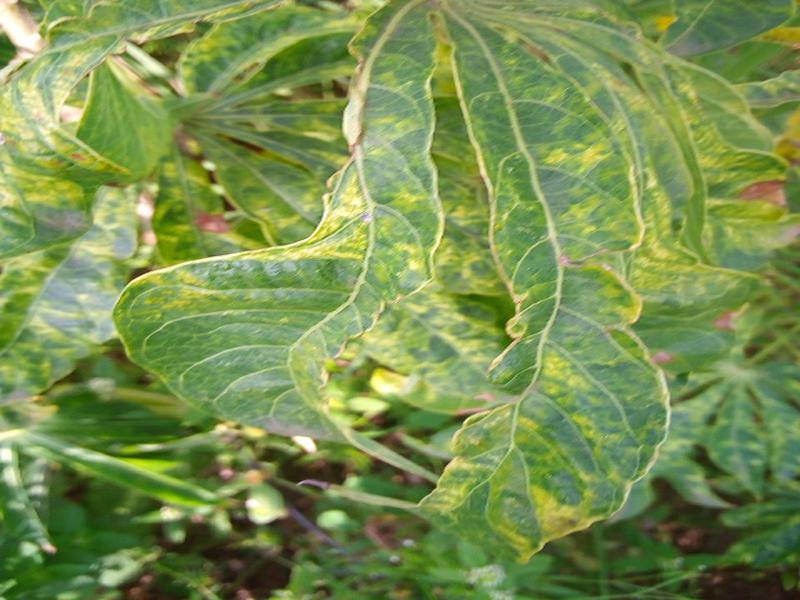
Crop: cassava
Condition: mosaic_disease